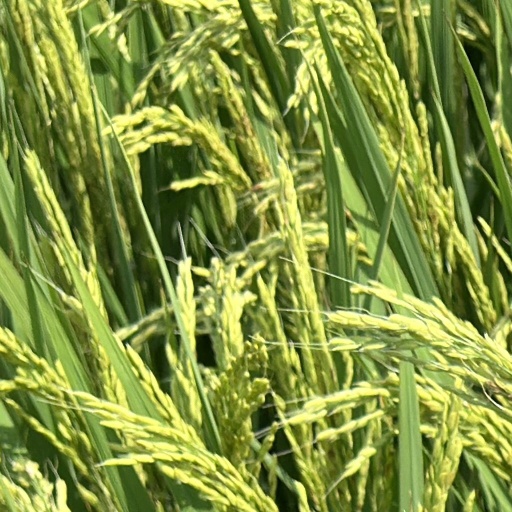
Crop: rice